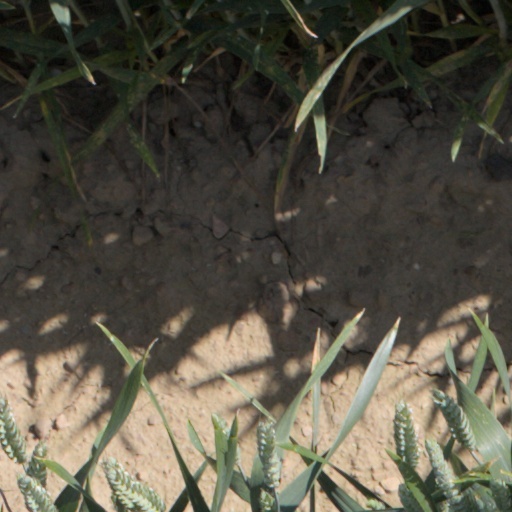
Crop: wheat